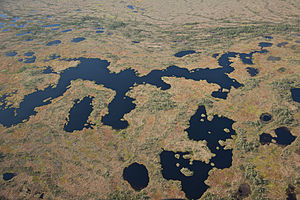
Kõnnu Suursoo
Tallekesejärv i Kõnnu-Suursoo.
Suru Suursoo er en mose i Harju maakond Kuusalu vald beliggende i Põhja-Kõrvemaa looduskaitseala. Mosen er registreret som et uberørt naturobjekt.